John James Burnet

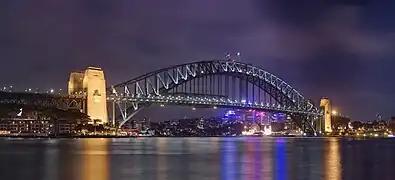
Sydney Harbour Bridge from Circular Quay

The advent of the First World War brought a time of hardship for Burnet's practice, and during this period a disagreement resulted in Tait leaving the practice to work in America. After the war, the London office began to receive commissions once more, including work on completing the Selfridges department store on Oxford Street. The Imperial War Graves Commission also commissioned war memorials from Burnet's firm in Gallipoli, Palestine and Suez (1919). Burnet took a leading role in the design of the memorials and in the work on Adelaide House, London Bridge. His health was deteriorating, however; stress-related eczema, brought on by wartime hardship, professional disagreements and financial scandals in the Glasgow office, made it hard for him to work. Thomas Tait had returned to the practice after a reconciliation, and he began to take a leading role in the practice, working on the Daily Telegraph Building and Lloyds Bank on Cornhill. Burnet himself dealt with the redesign on Lomax Simpson's Unilever House project, but otherwise acted as a consultant and went into semi-retirement.